Vaiaʻau

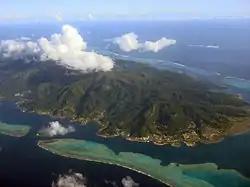
Raiatea, the island on which Vaiaau is located

Vaiaau, also known as Vaia'au is an associated commune on the island of Raiatea, in French Polynesia. It is part of the commune Tumaraa. According to the 2022 census, it had a population of 782.